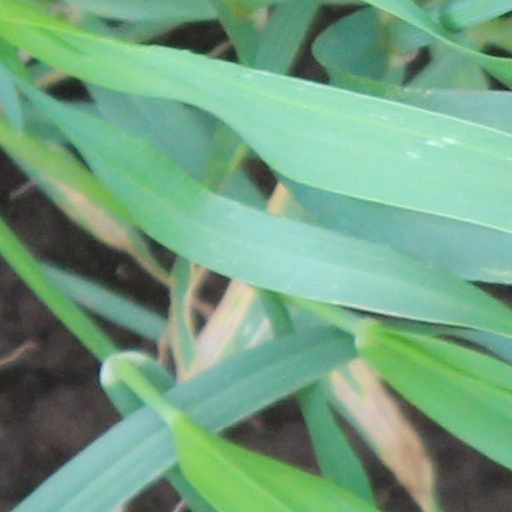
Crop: wheat